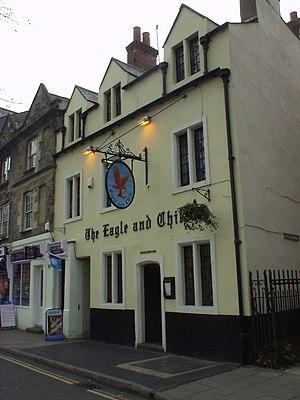
The Eagle and Child est un célèbre pub anglais se situant au numéro 49 de St Giles' Street, dans la ville Oxford. Le pub faisait partie d'une dotation appartenant à l'Université d'Oxford. Il est surtout connu pour avoir été le QG des Inklings, une association littéraire ayant eu comme membres célèbres J. R. R. Tolkien et son ami C. S. Lewis.